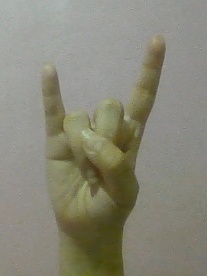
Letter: la